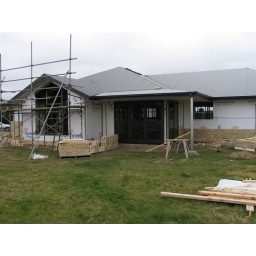
NOw have glass in the bifold doors too